Joe Pool Lake

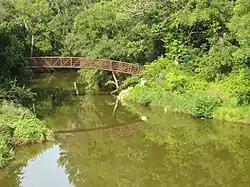
Loyd Park

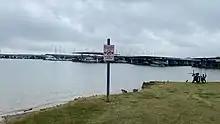
Lynn Creek Park

Joe Pool Lake includes a number of parks, paved boat ramps and parking lots, public swimming areas, a public marina as well a second marina located inside Cedar Hill State Park. Other parks include Britton Park, Loyd Park, and Lynn Creek Park.